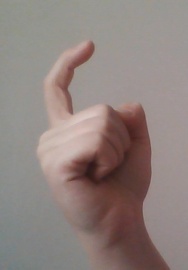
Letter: ra